Yusuf al-Khal

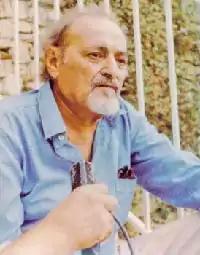
Yusuf al-Khal

Yusuf al-Khal (December 25, 1917 – March 9, 1987) was a Lebanese poet, journalist, and publisher of Syrian ethic origins. He is considered the greatest exponent of avantgardist prose poetry ("qaṣīdat al-natr") as well one of the pioneers of Arabic surrealist poetry.